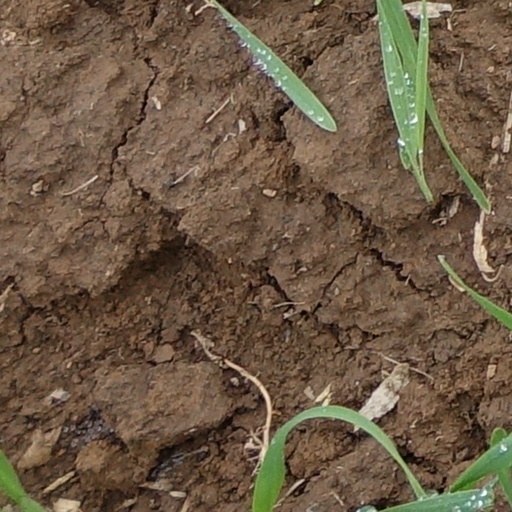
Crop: wheat